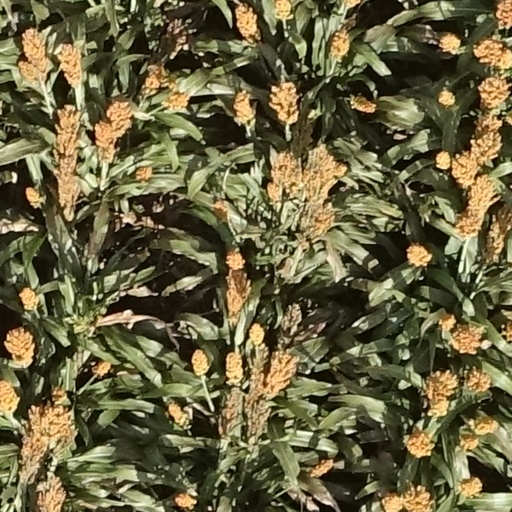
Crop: sorghum